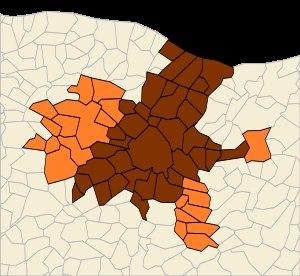
Caen la Mer est une communauté urbaine française, située dans le département du Calvados et la région Normandie.